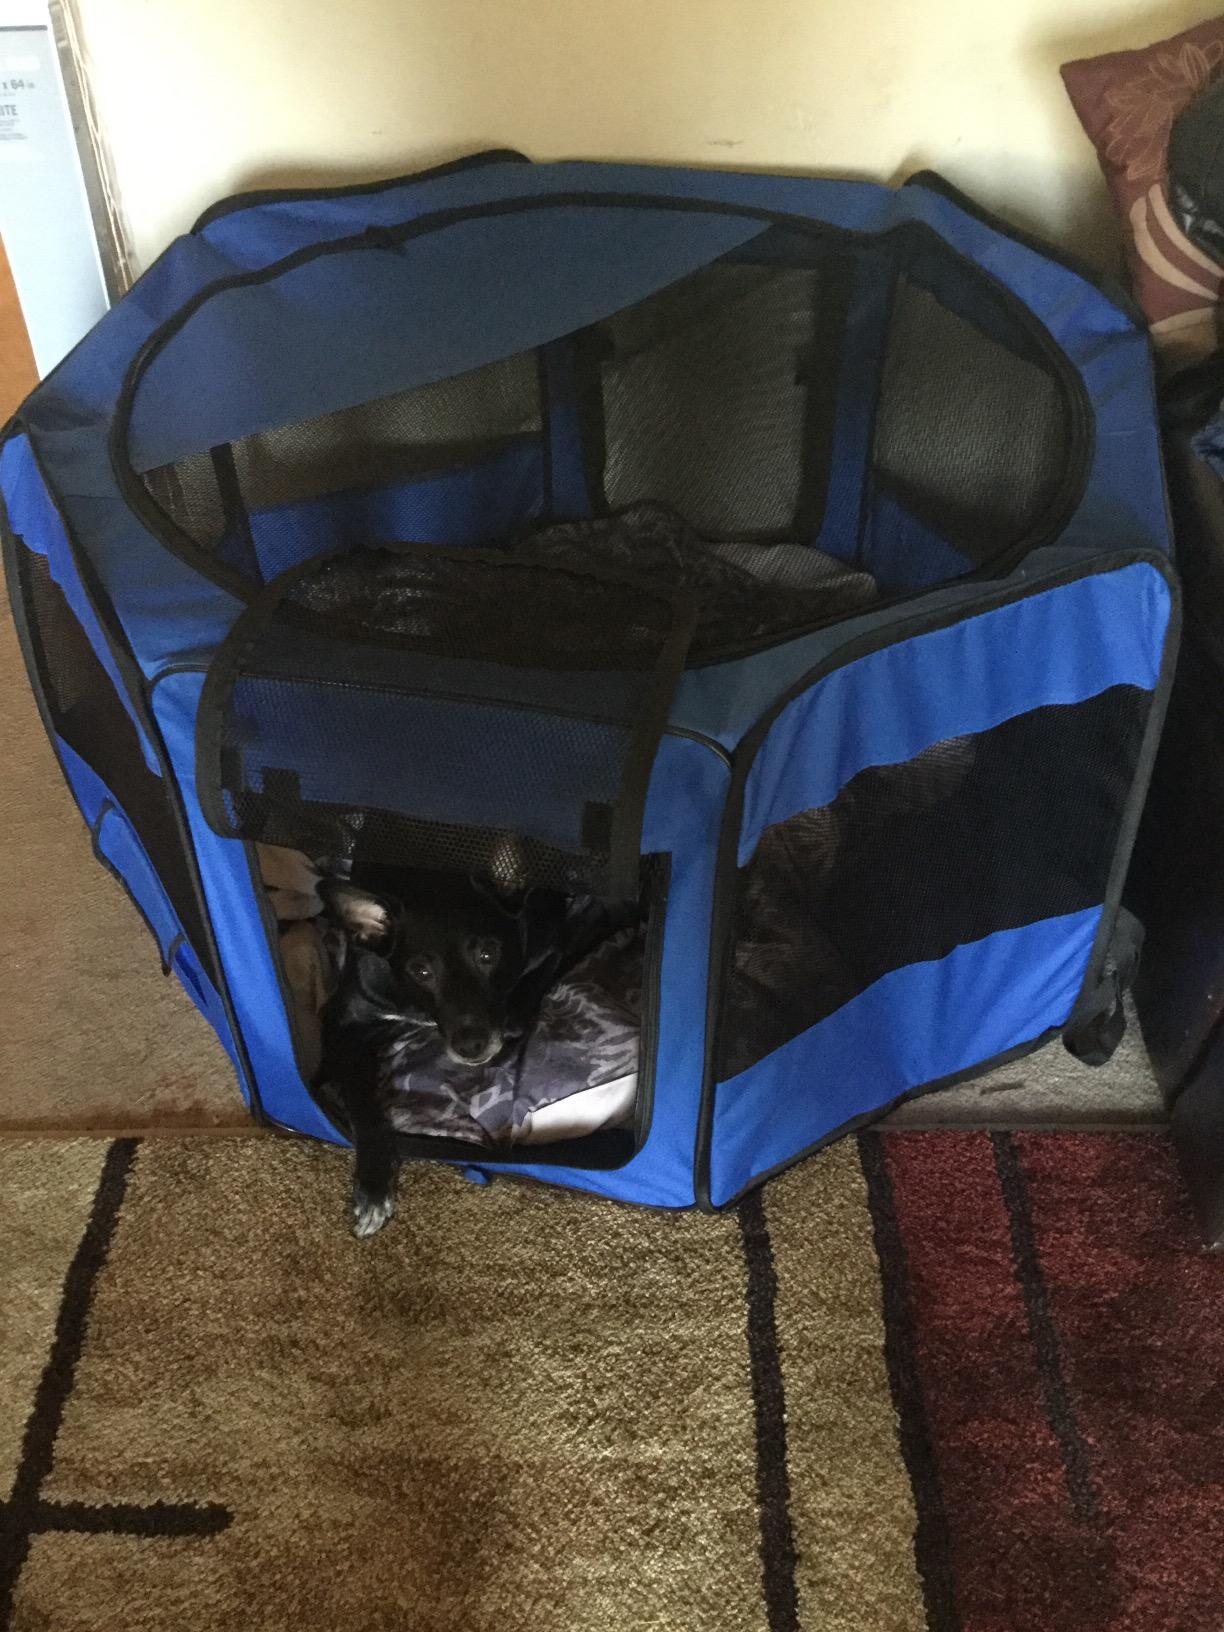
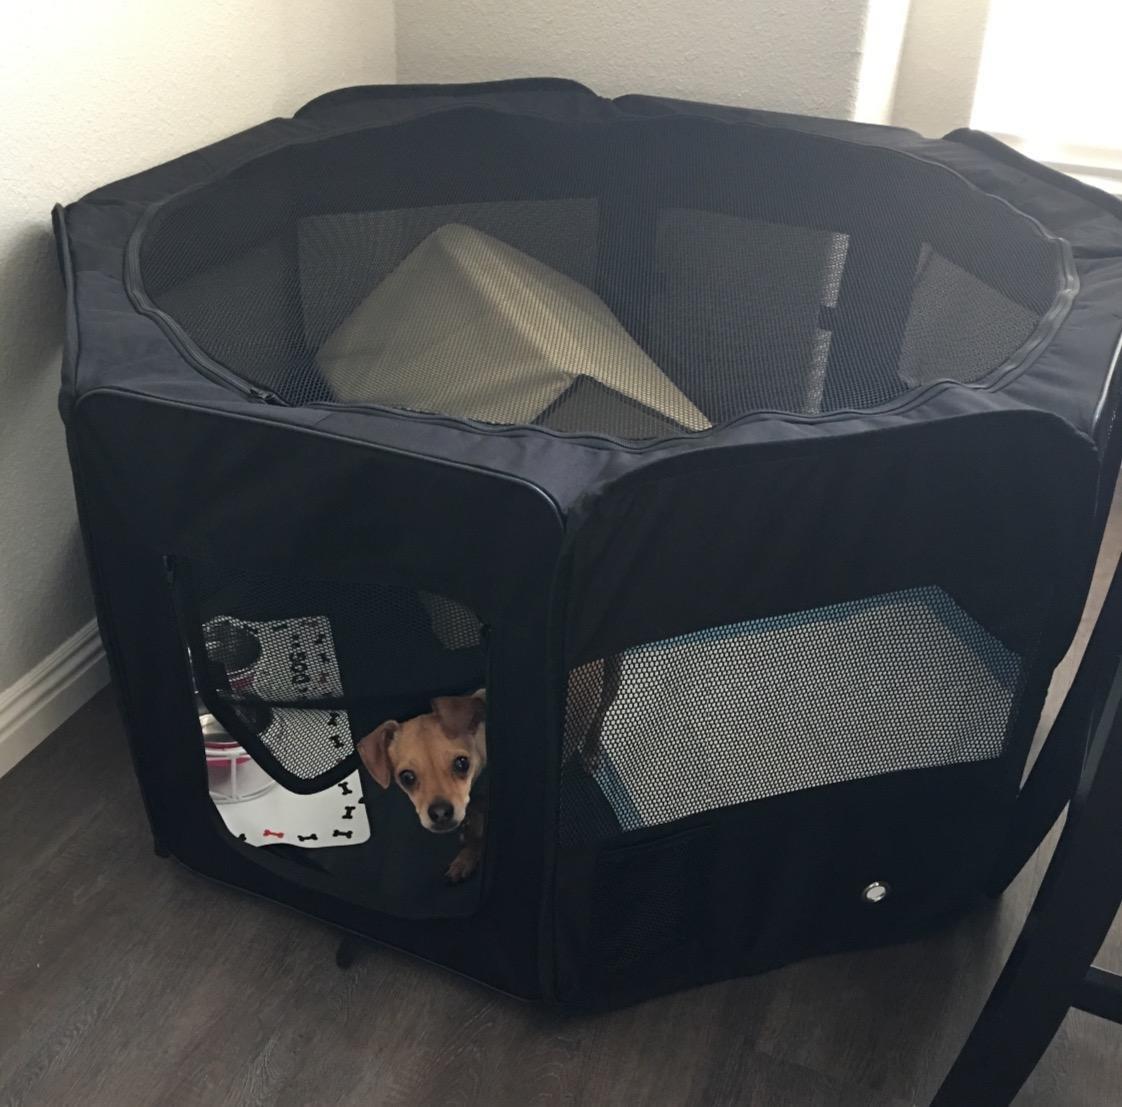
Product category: items_kennel
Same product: no